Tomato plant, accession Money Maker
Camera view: vertical (180 deg); turntable rotation: 270 degrees
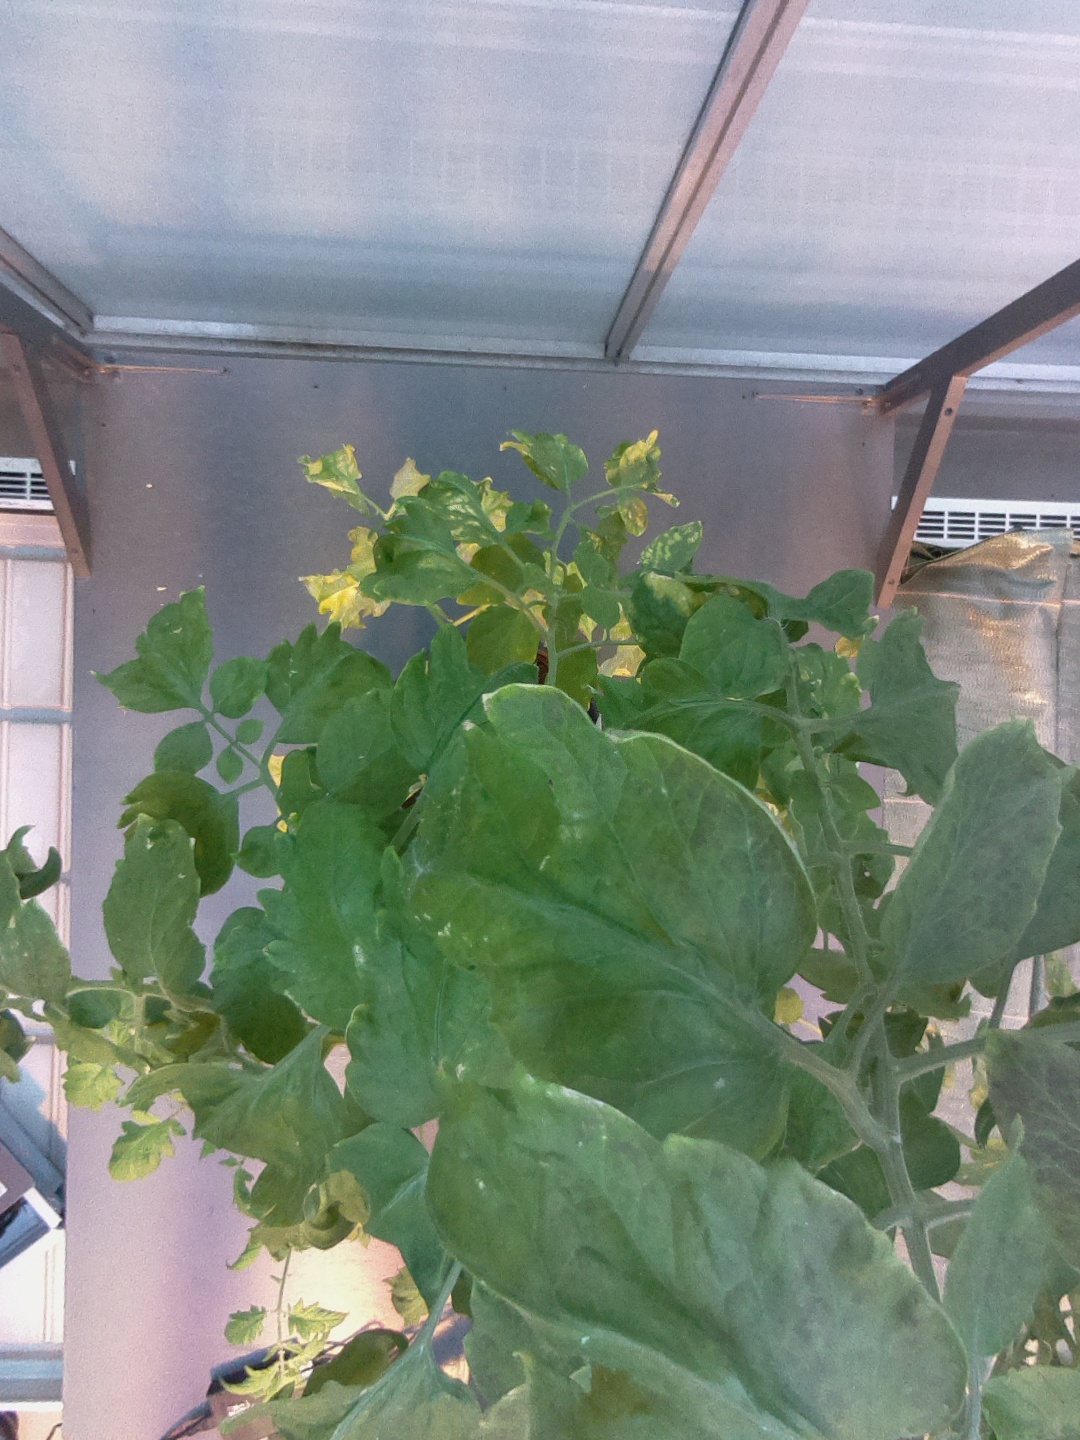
BBCH growth stage 75: 50%-60% of final fruit size